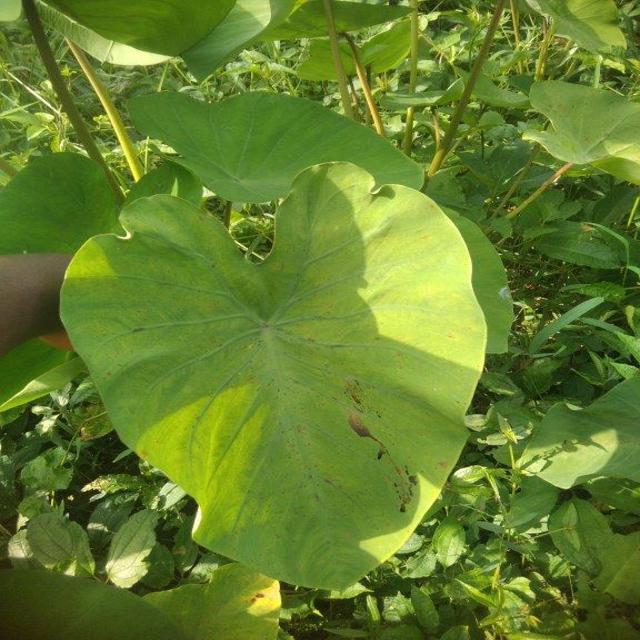
Label: Mid_Blight